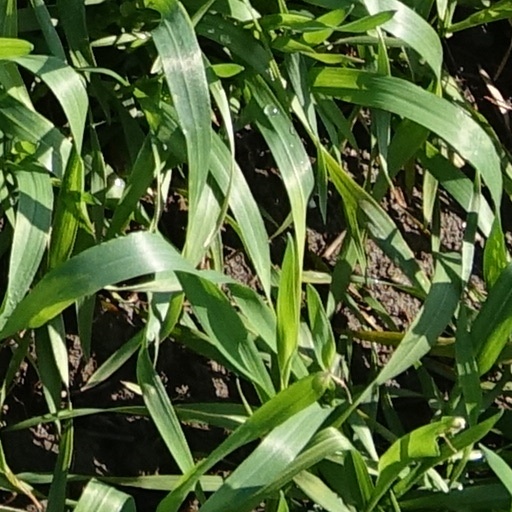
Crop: wheat